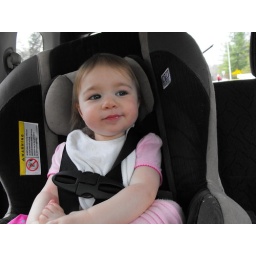
Violet in her car seat